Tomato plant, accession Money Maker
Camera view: bottom (45 deg); turntable rotation: 330 degrees
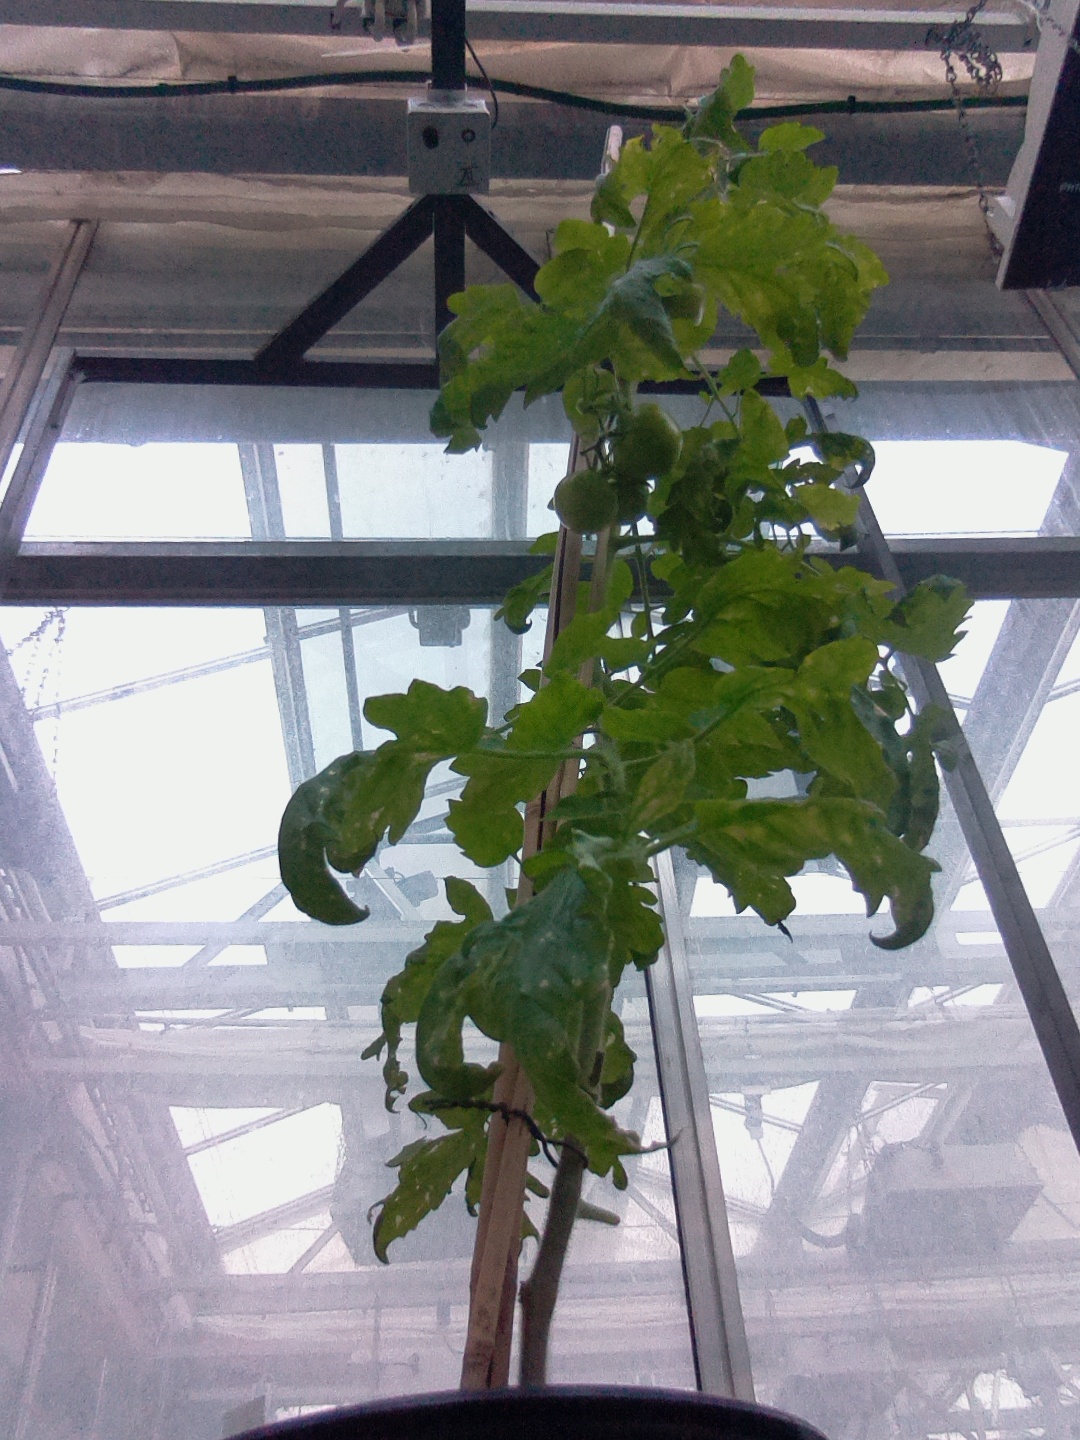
BBCH growth stage 78: 80% -90% of final fruit size